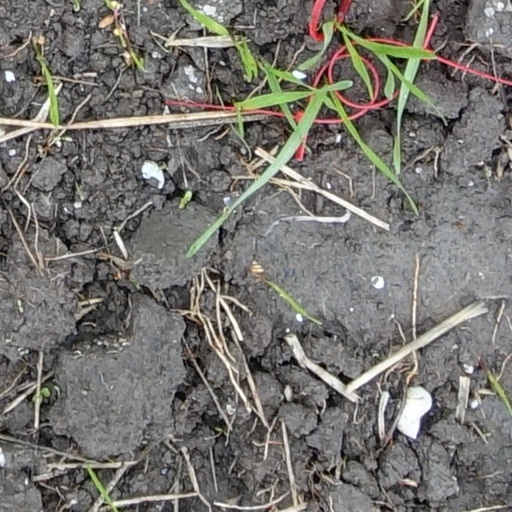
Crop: wheat